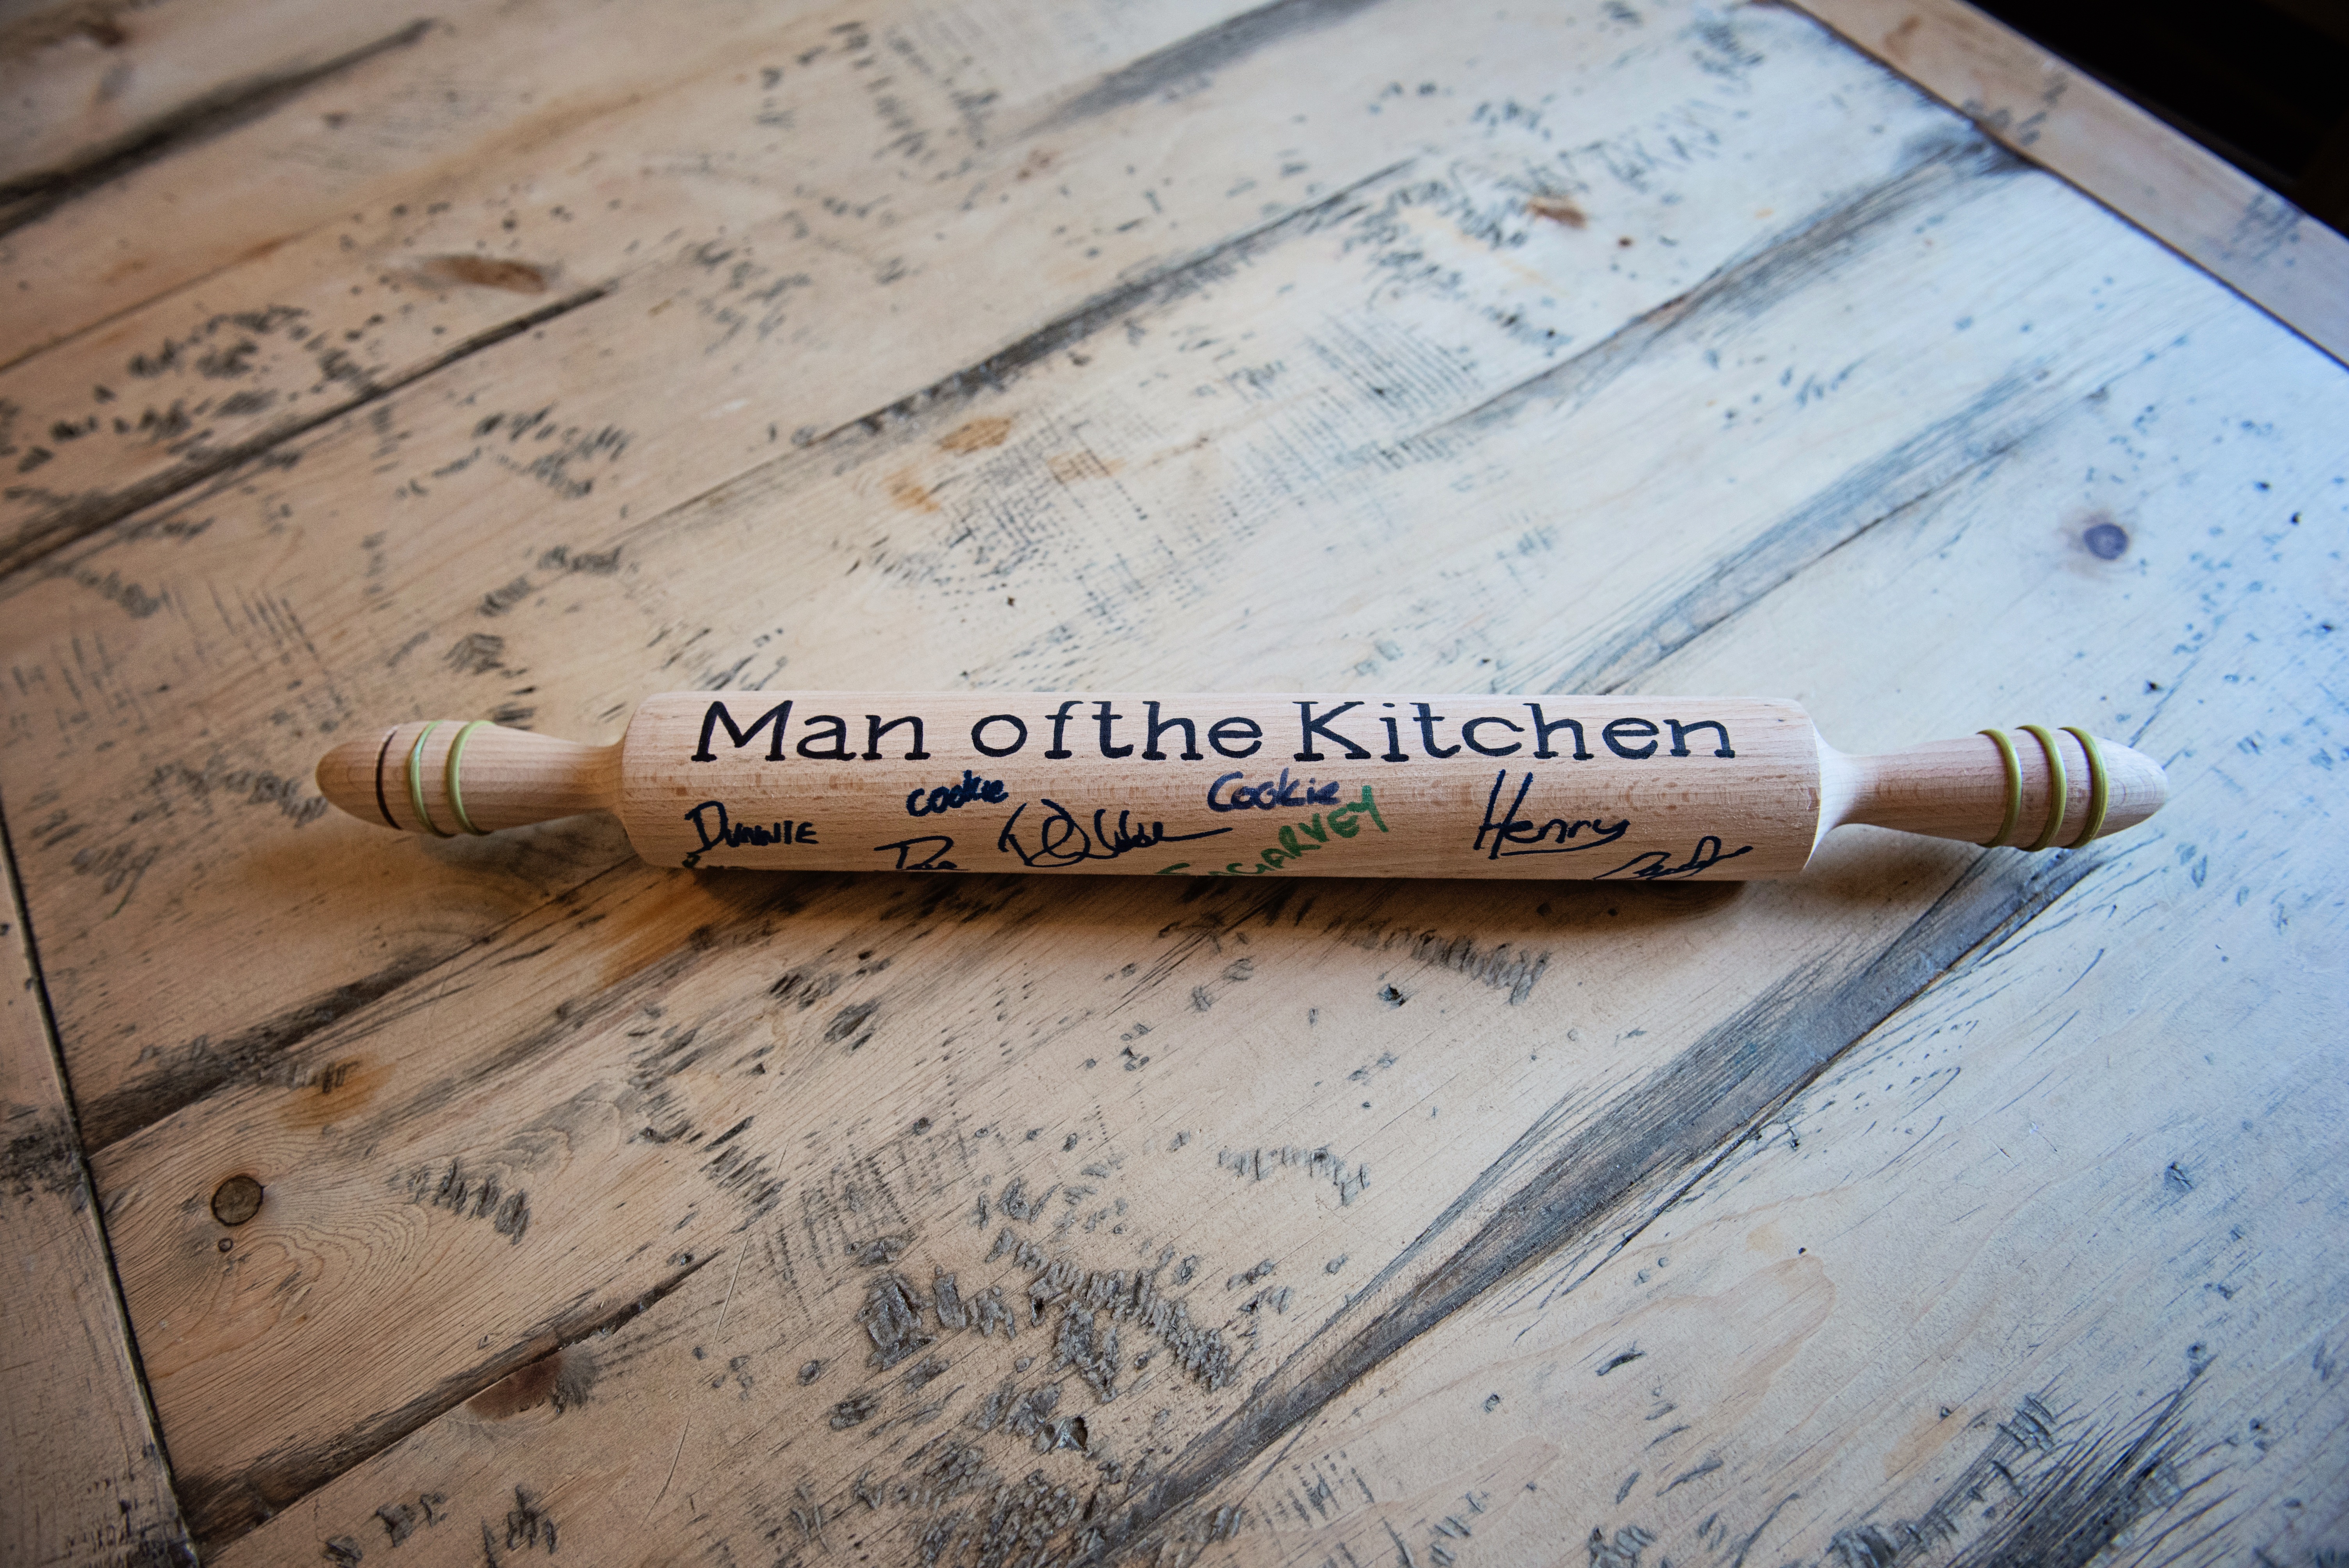
writing, hand, pencil, pen, kitchen, handwriting, success, prize